Sorabji Colah

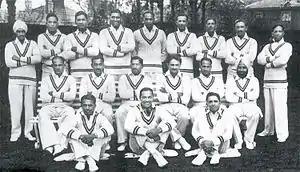
Colah, sitting on ground in centre, of the 1932 team captained by the Maharaja of Porbandar that toured England.

Sorabji Hormasji Munchersha Colah (22 September 1902 – died 11 September 1950) was an Indian cricketer who played two Test matches during the 1930s.